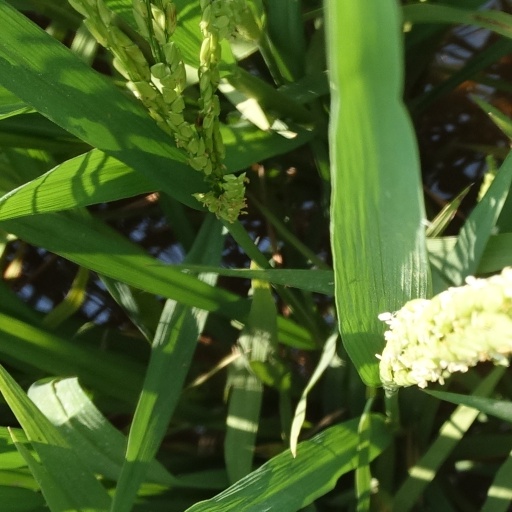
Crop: rice